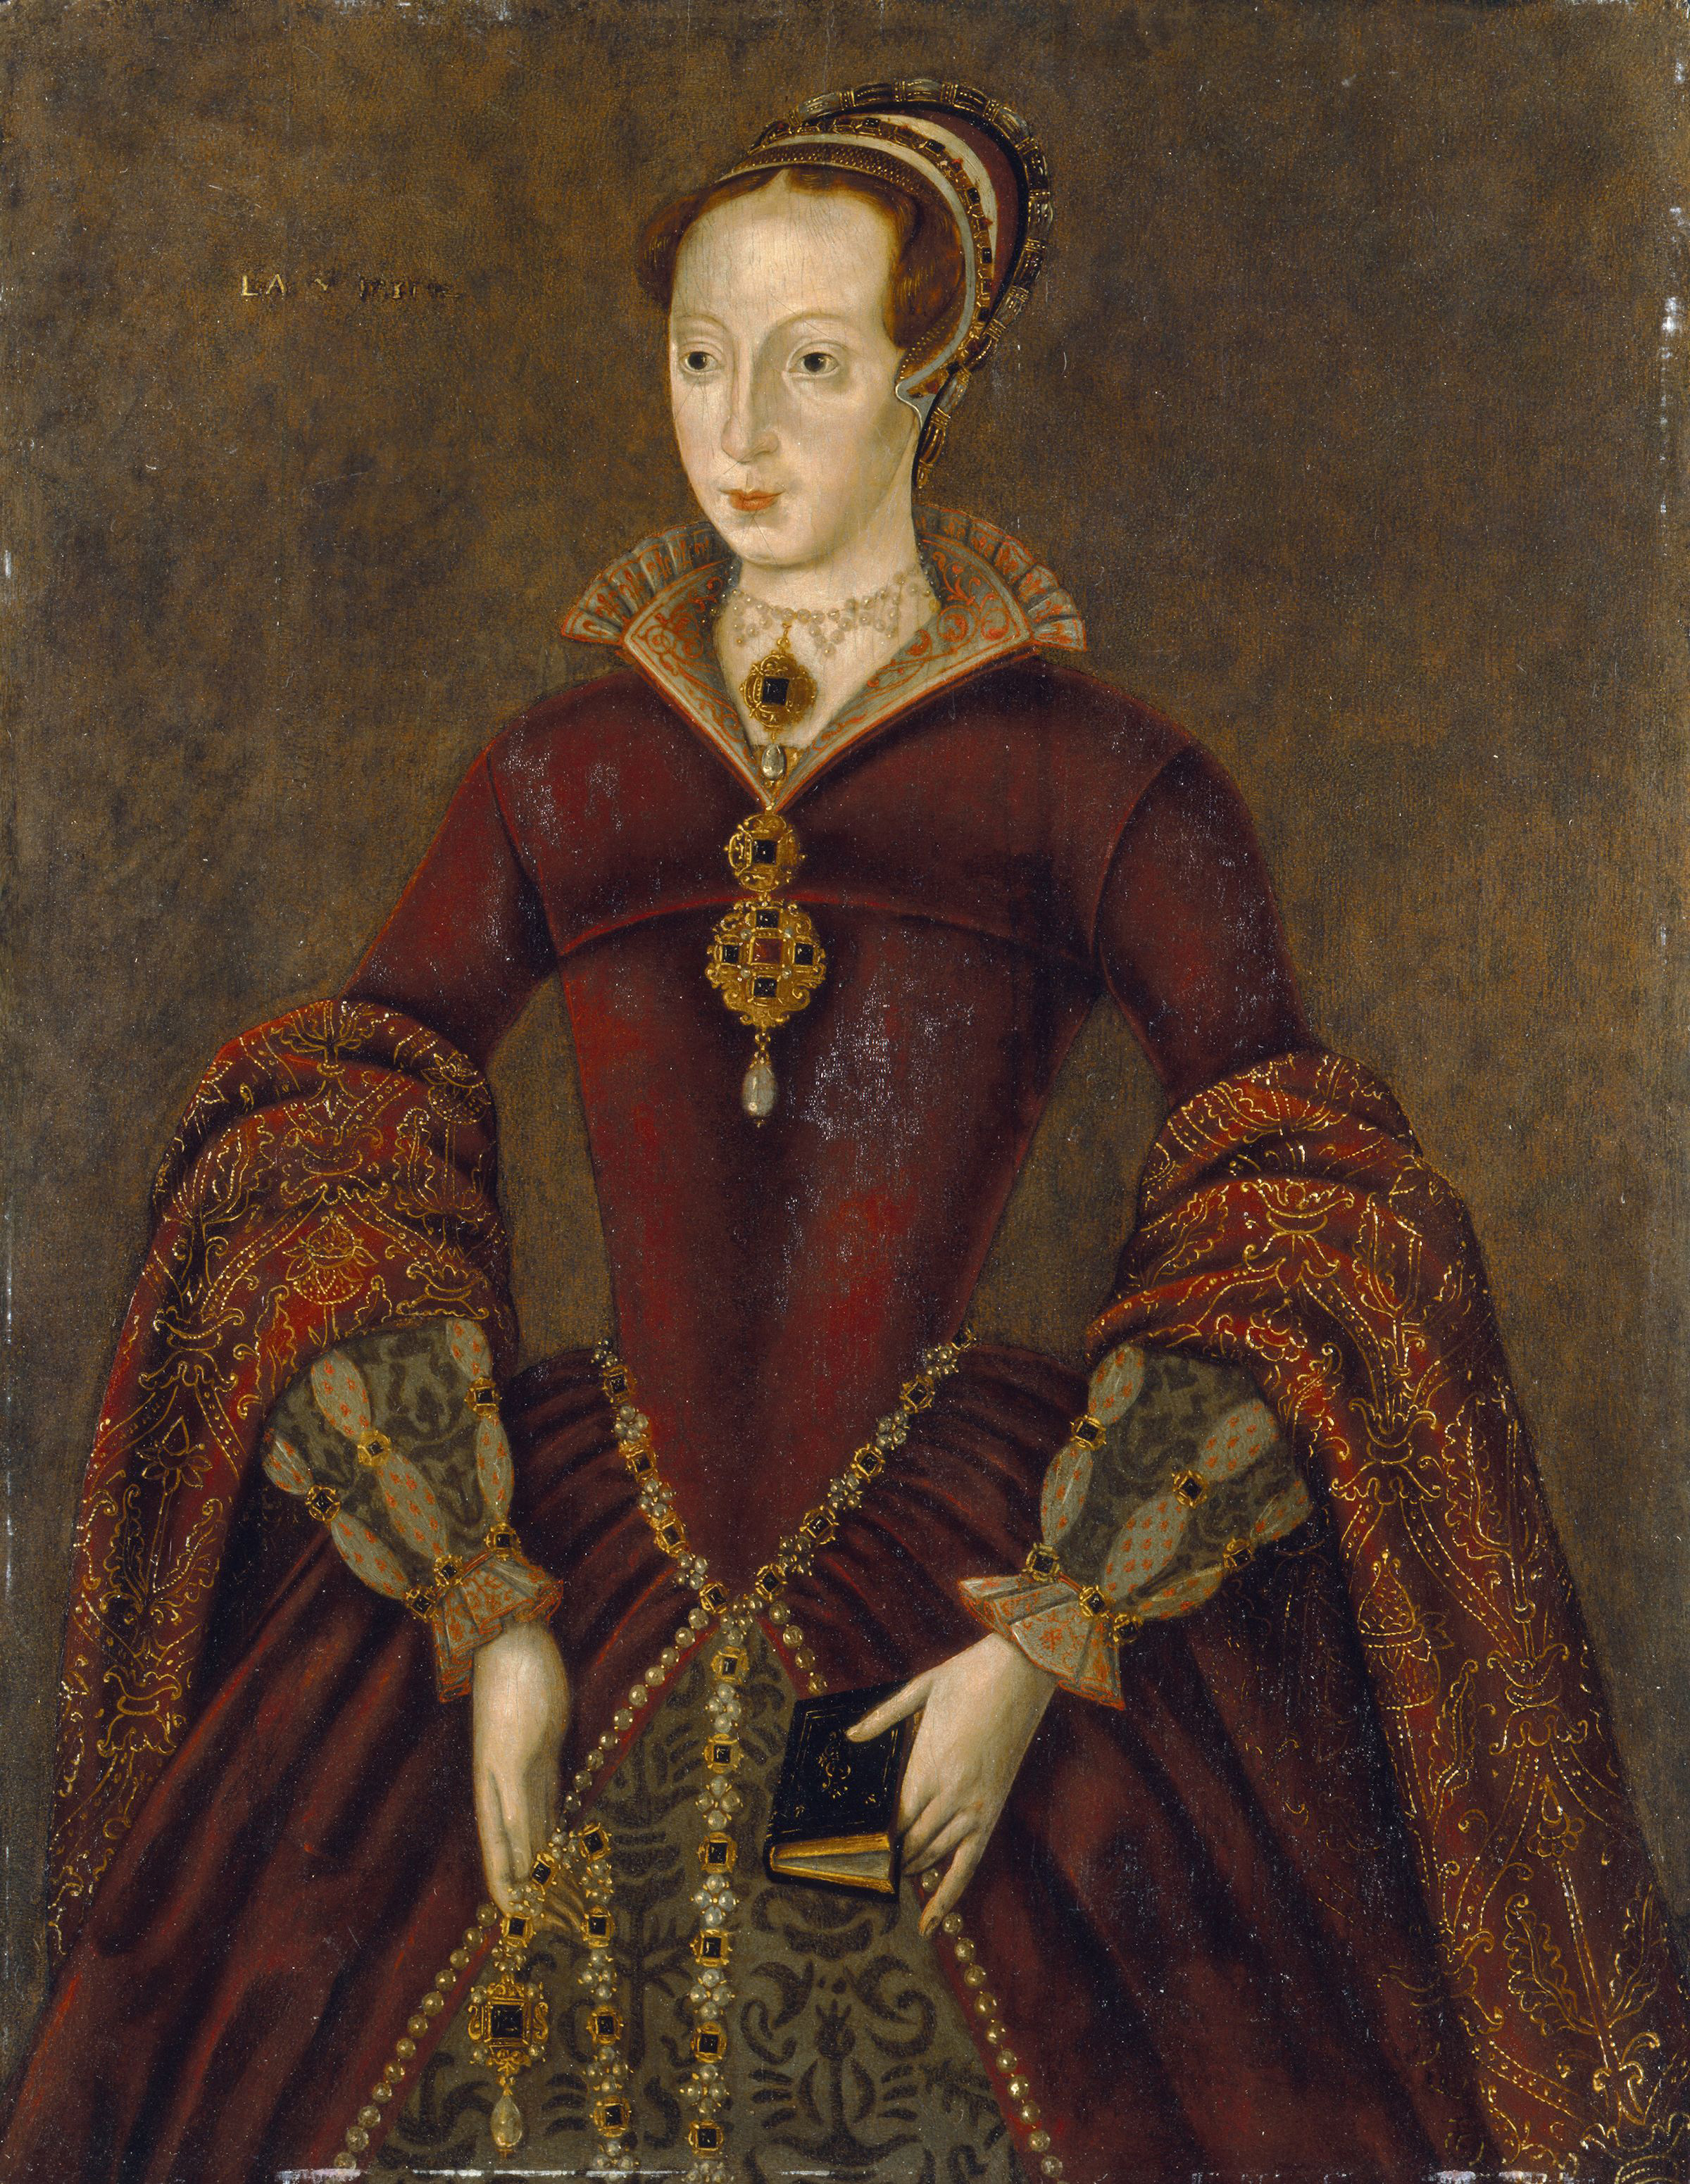
เลดีเจน เกรย์

เลดีเจน เกรย์ (; tel:1536/1537&#x20;-12 1536/1537 -12 กุมภาพันธ์ ค.ศ. 1554) หรือนามหลังการสมรสว่า เลดีเจน ดัดลีย์ () มีสมัญญาว่า ราชินีเก้าวัน เป็นธิดาของเลดีฟรานเซส แบรนดอน และเฮนรี เกรย์ (ดำรงตำแหน่งดยุกแห่งซัฟโฟล์ก)ประสูติที่แบรดเกรทท์พาร์กในเลสเตอร์เชอร์ เมื่อเดือนตุลาคม ค.ศ. 1537 แต่งานวิจัยยุคหลังระบุว่าพระนางน่าจะประสูติในลอนดอน ในช่วงปลายปี ค.ศ. 1536 หรือต้นฤดูใบไม้ผลิ ค.ศ. 1537 และเป็นพระราชปนัดดาของพระเจ้าเฮนรีที่ 7 แห่งอังกฤษ
เลดีเจน เกรย์ได้ทรงเข้าไปเรียนรู้ และอบรมมารยาทในวังภายใต้พระราชินูปถัมภ์ของแคเทอริน พาร์ มเหสีองค์สุดท้ายในรัชสมัยของพระเจ้าเฮนรีที่ 8
เลดี้เจน มีความสนิทสนมกับพระญาติพระเจ้าเอ็ดเวิร์ดที่ 6 แห่งอังกฤษ|เจ้าชายเอ็ดเวิร์ด พระโอรสองค์เดียวในพระเจ้าเฮนรี่ที่ 8 ซึ่งต่อมาเจ้าชายเอ็ดเวิร์ดก็ได้ขึ้นครองราชย์ และได้เสด็จสวรรคตตั้งแต่ยังทรงพระเยาว์ และทรงทำพินัยกรรมให้เลดีเจนเป็นพระราชินีองค์ต่อไป โดยข้ามรัชทายาทอันดับหนึ่ง เจ้าหญิงแมรีและรัชทายาทอันดับสอง เจ้าหญิงเอลิซาเบธ ก่อให้เกิดความขัดแย้งขึ้น โดยเจ้าหญิงแมรีเป็นฝ่ายชนะ
รัชกาลของสมเด็จพระราชินีนาถเจนสิ้นสุดใน 9 วัน (บางแหล่งข้อมูลกล่าวว่า 13 หรือ 11 วัน) เจ้าหญิงแมรีทรงขึ้นครองราชย์เป็นสมเด็จพระราชินีนาถแมรีที่ 1 แห่งอังกฤษ และทรงสำเร็จโทษเลดีเจน เกรย์ ในหอคอยลอนดอนด้วยการตัดพระเศียร
== อ้างอิง ==
หมวดหมู่:บุคคลที่เกิดในคริสต์ทศวรรษ 1530
หมวดหมู่:ราชวงศ์ทิวเดอร์
หมวดหมู่:ผู้ถูกประหารชีวิตโดยการตัดศีรษะ
หมวดหมู่:ชาวอังกฤษเชื้อสายเวลส์
หมวดหมู่:พระมหากษัตริย์อังกฤษ
หมวดหมู่:สมเด็จพระราชินีนาถ
หมวดหมู่:ราชินีนาถแห่งบริติชไอลส์
หมวดหมู่:เจ้าแผ่นดินที่ถูกปลดจากราชบัลลังก์